Nora Fry Lavrin

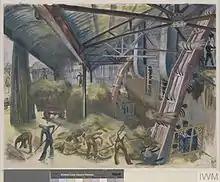
"Land Girls unloading Flax", 1943, (Art.IWM ART LD 3587)

During World War II the Lavrins were living in London. Janko Lavrin worked for the BBC World Service and Nora taught at a number of the art schools, including the Hammersmith School of Art, that had remained open during the conflict. Nora was also spent time outside London recording the work done by the Women's Land Army and several of these pieces were purchased by the War Artists' Advisory Committee and are now held by the Imperial War Museum. Lavrin continued to illustrate books including Averil Demuth's "Trudi and Hansel" (1938) and Hilda Lewis's "The Ship that Flew "(1939, 1986). She also illustrated Elisabeth Kyle’s "The Seven Sapphires" (1944), "Holly Hotel" (1945), "Mirror of Castle Doone" (1947) and "Lost Karin" (1947).